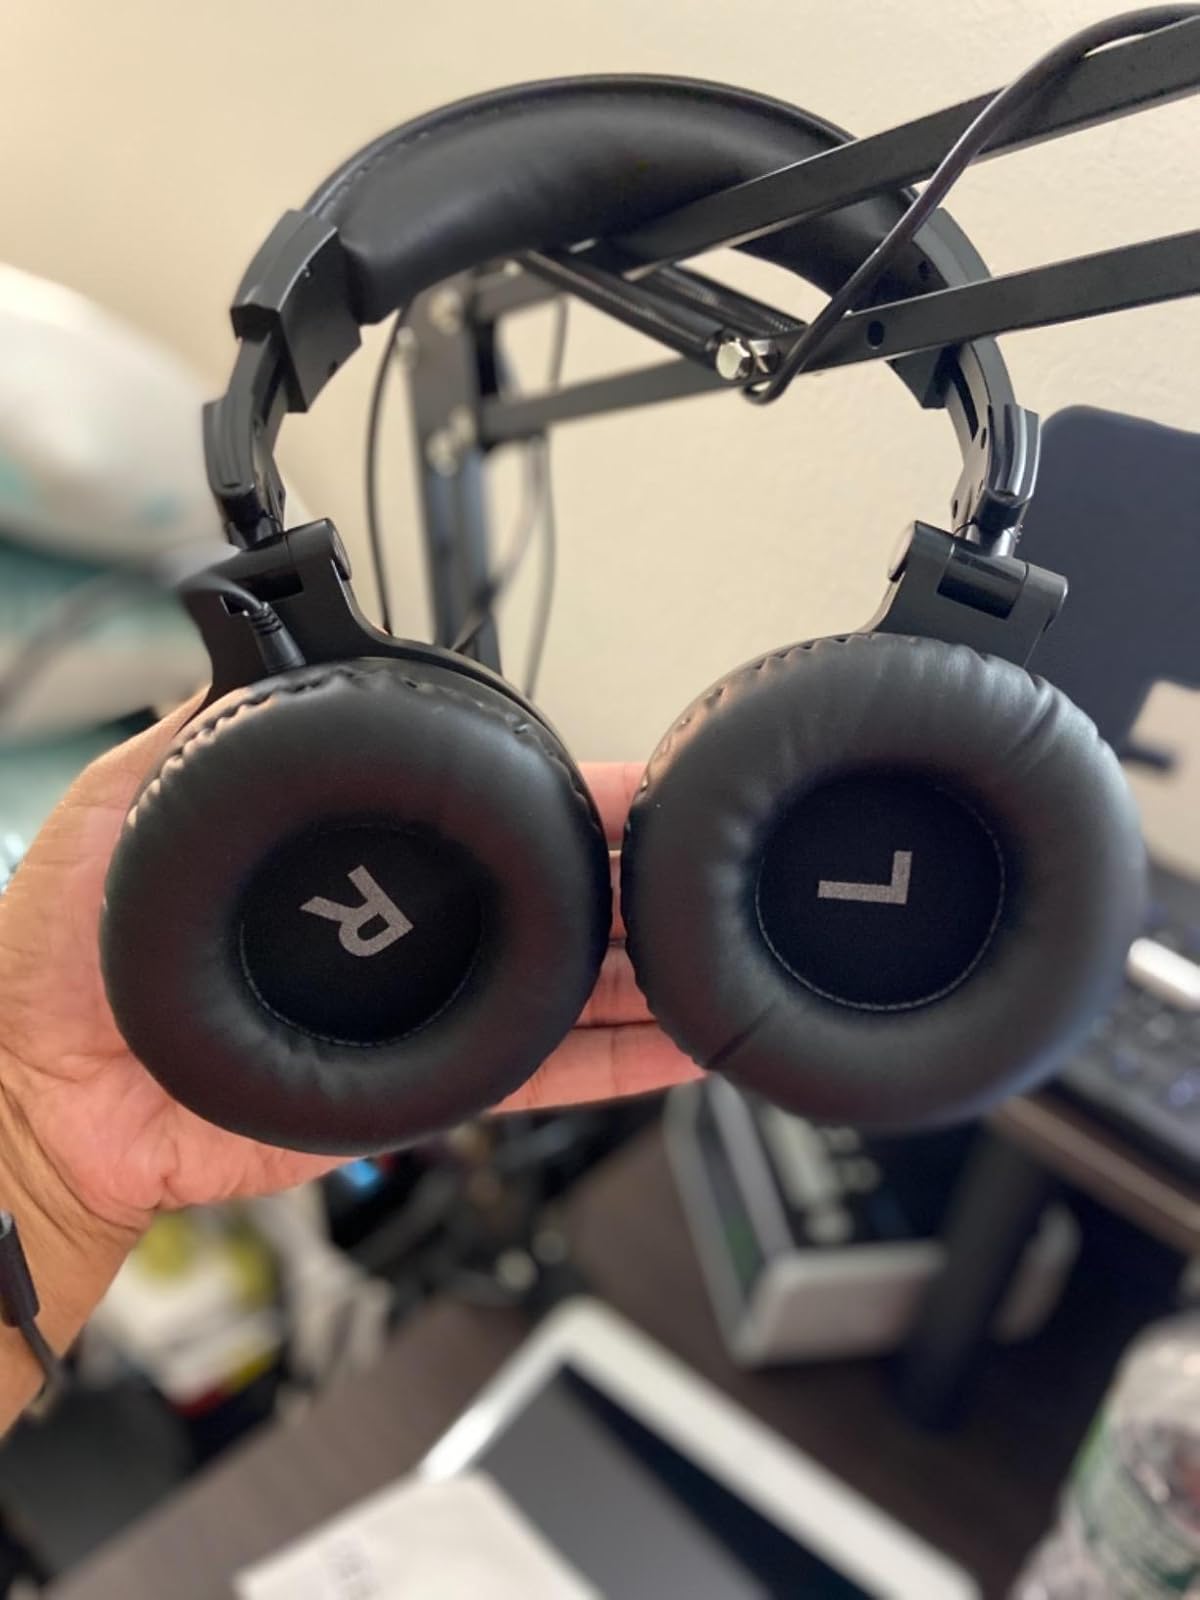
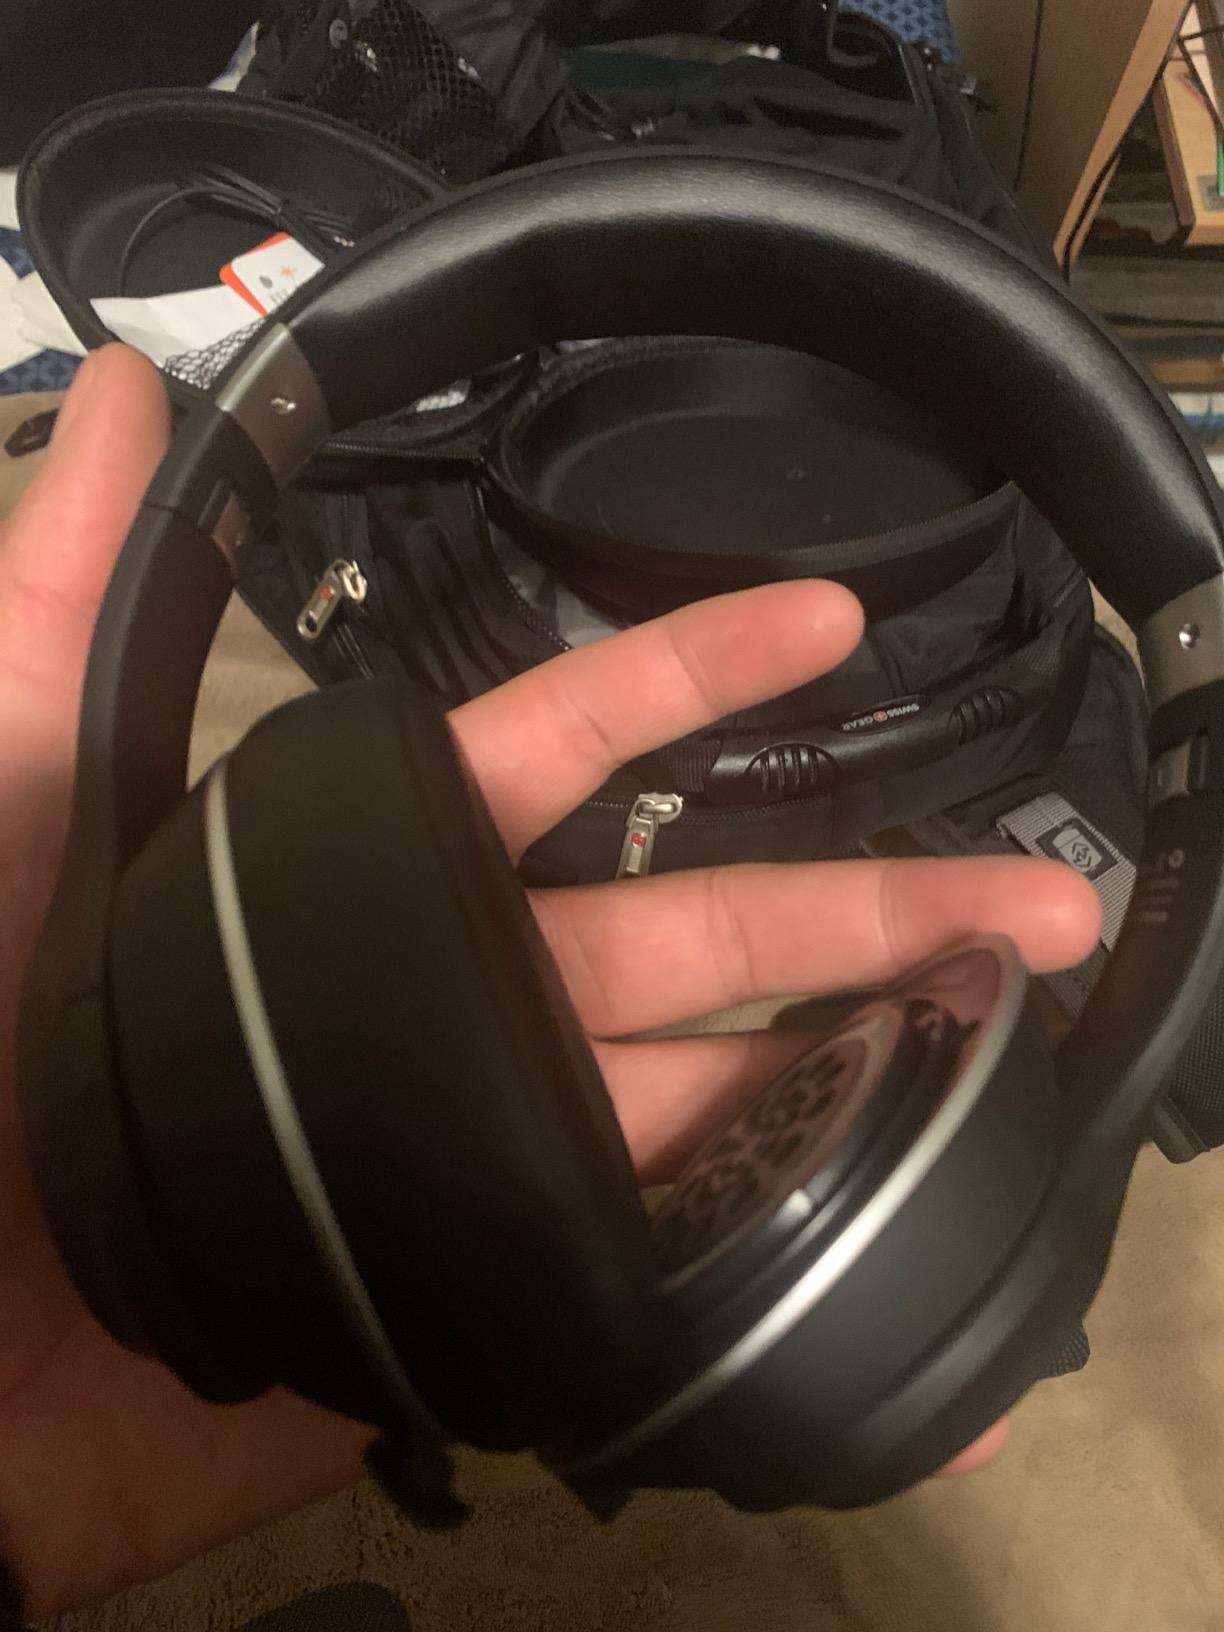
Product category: headphones
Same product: no